Limpert Bay

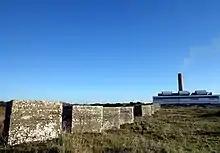
Anti-tank cubes along the coast

During World War II; Limpert Bay's defences formed part of the Western Command's coastal "crust" defences for the Vale of Glamorgan. Defences included anti-tank cubes, pill boxes, and an anti-tank ditch.